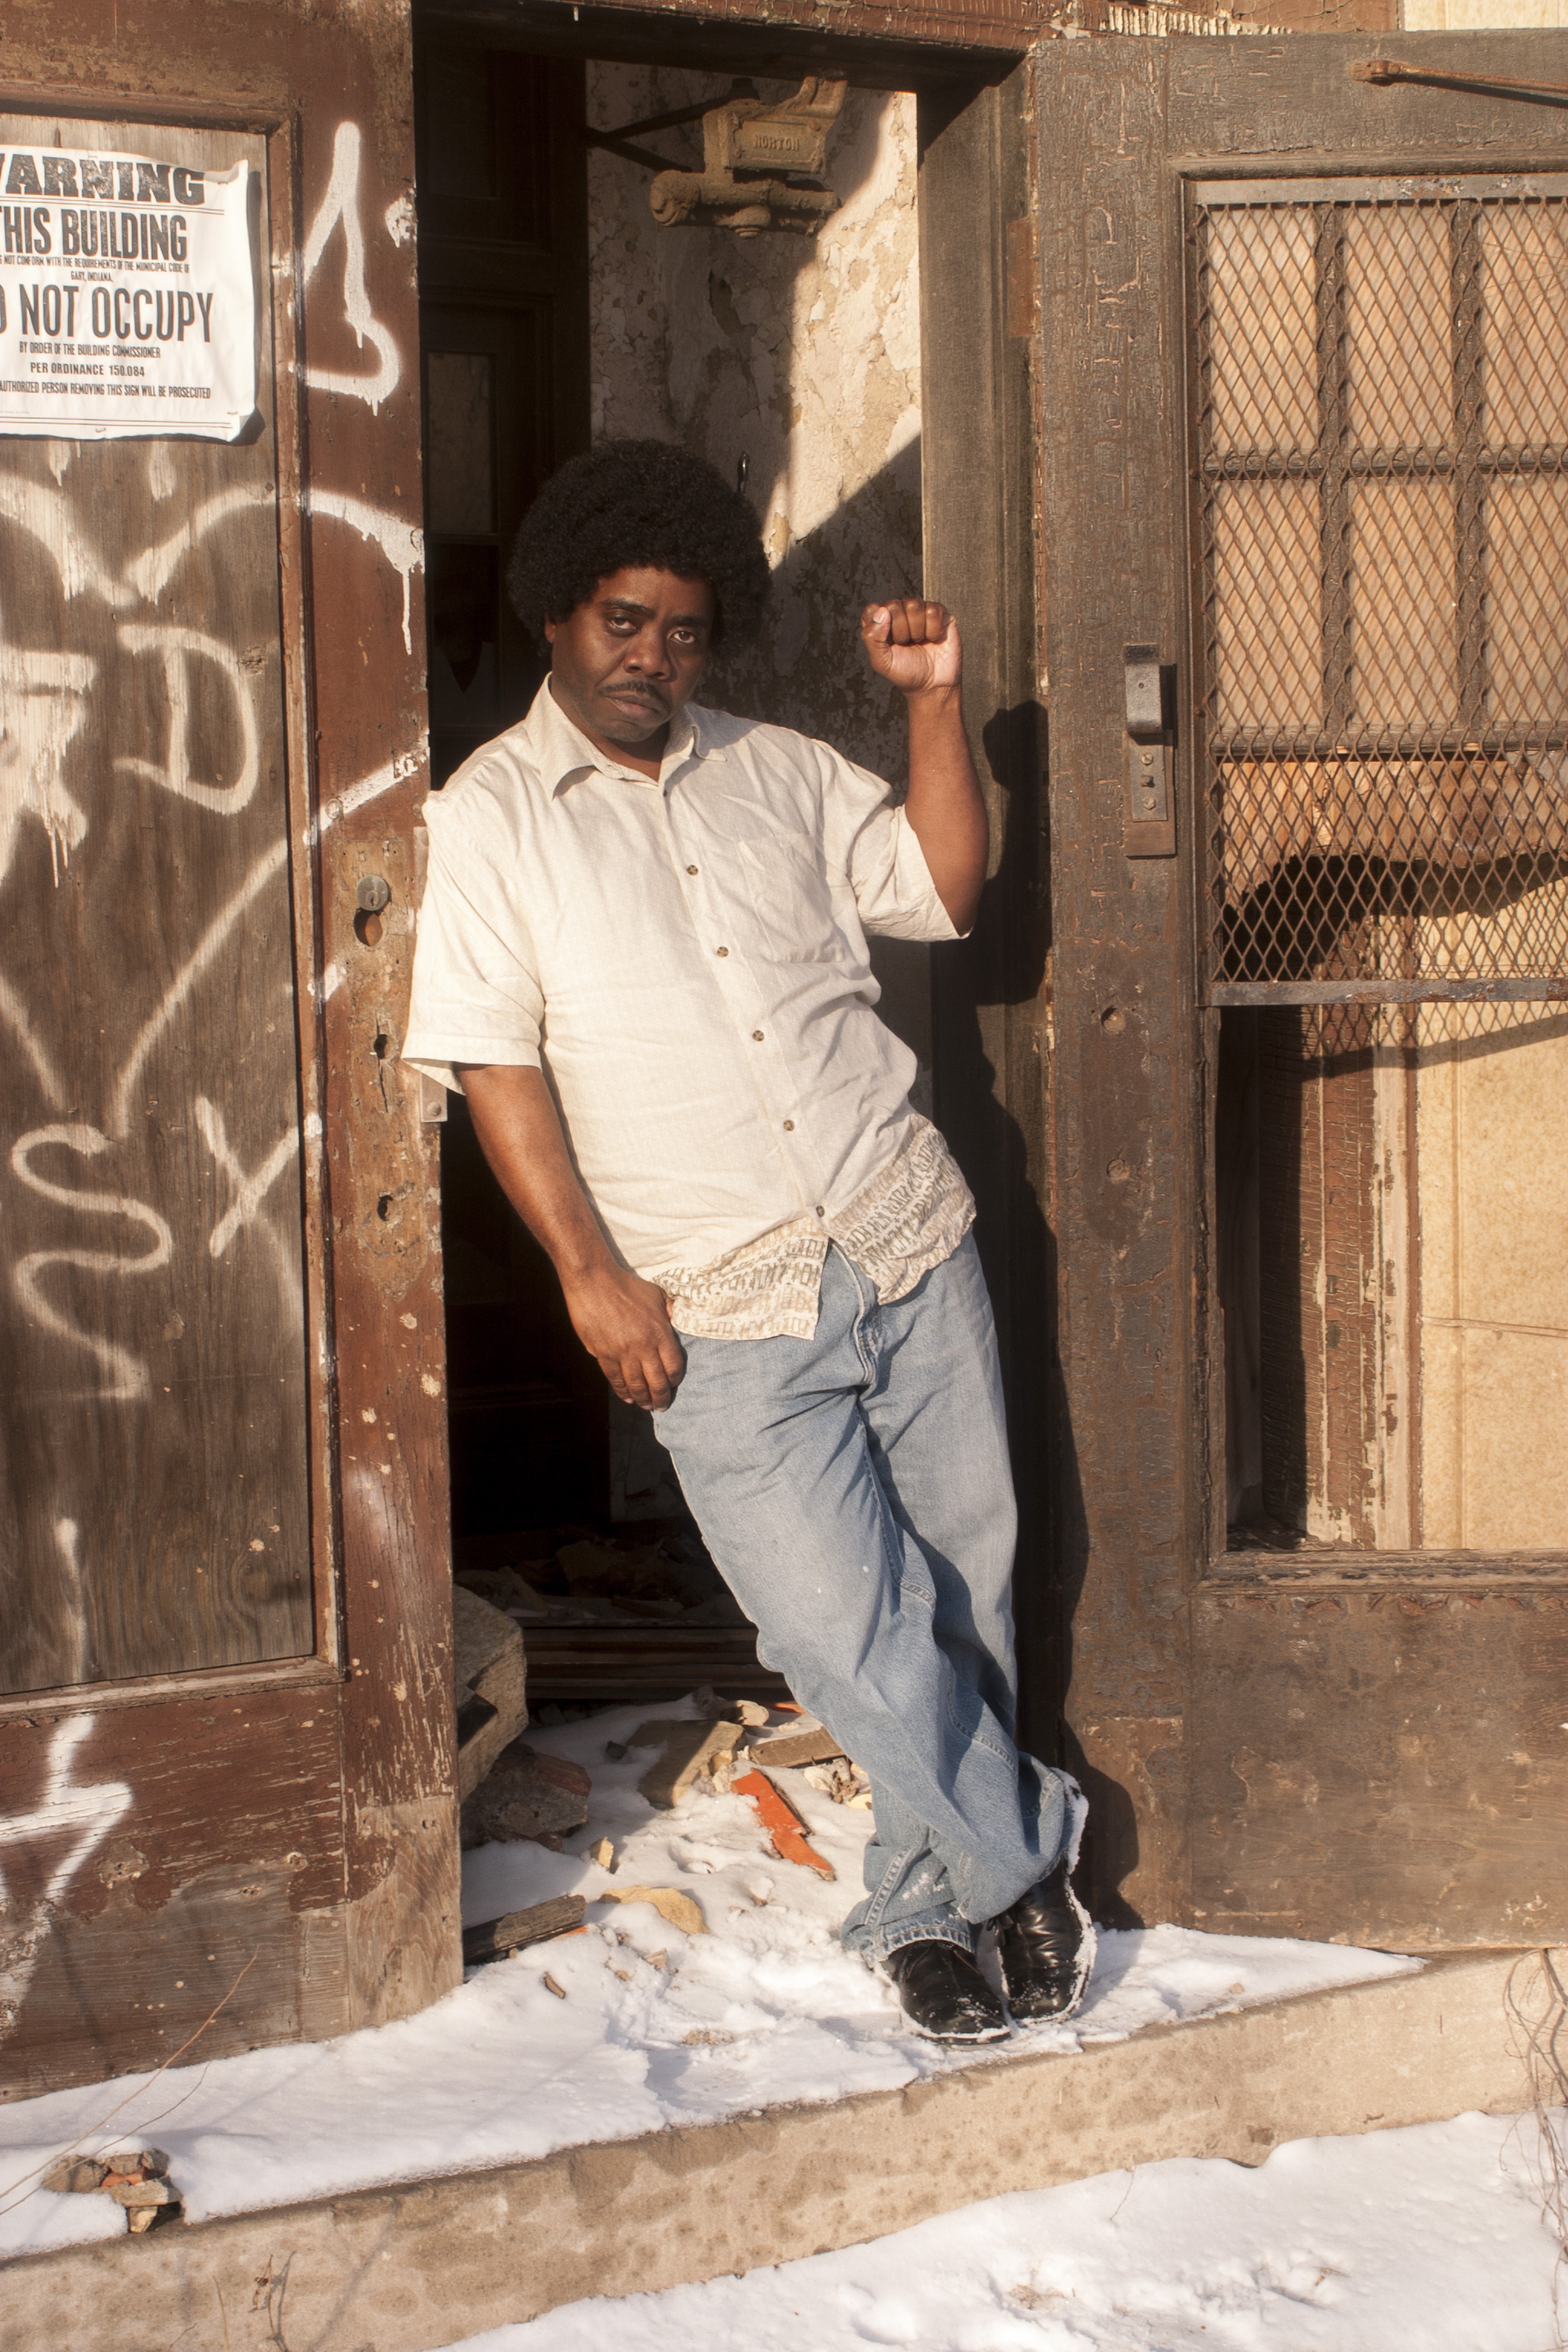
man, person, music, wood, vintage, antique, retro, old, brown, the, temple, photograph, style, image, funky, groovy, bricklayer, 1970's, 70's